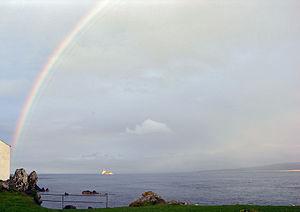
Le Lough Foyle est le nom donné à l'estuaire de la Foyle en Irlande et qui constitue l'extrémité nord de la frontière entre l'Irlande et le Royaume-Uni. Il commence peu après que le fleuve a quitté Derry, et sépare la péninsule d’Inishowen dans le comté de Donegal en Irlande de l'Irlande du Nord.